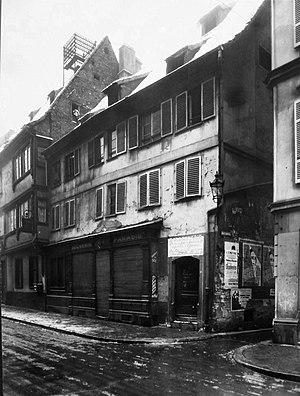
Maison natale de l’actrice Amélie Diéterle, née au 44 rue du Jeu des Enfants (Kinderspielgasse) à Strasbourg, le 20 février 1871 et fille naturelle de Dorothée Catherine Diéterle (Dorothee Katharina Dieterle), servante allemande. L'immeuble sera détruit en mars-avril 1933.Amélie Diéterle est une comédienne française, née à Strasbourg le 20 février 1871 et morte à Cannes, le 20 janvier 1941. Elle est légitimée à Paris en 1892 par le capitaine Louis Laurent, chevalier de la Légion d'Honneur. Amélie Diéterle s'est mariée à Vallauris le 16 juin 1930 avec André Simon (1877-1965). Amélie Diéterle joue principalement au Théâtre des Variétés à Paris au cours de la Belle Époque.
Strasbourg est une commune française située dans le département du Bas-Rhin. Préfecture du département, elle est également, depuis le 1ᵉʳ janvier 2016, le chef-lieu de la région Grand Est. Capitale de la région historique d'Alsace, la ville est bordée par le Rhin et frontalière avec l'Allemagne.
Amélie Diéterle, nom de scène d'Amélie Laurent, est une actrice, cantatrice et collectionneuse d'art française, née à Strasbourg le 20 février 1871 et morte à Cannes le 20 janvier 1941.